G3001 Zhengzhou Ring Expressway

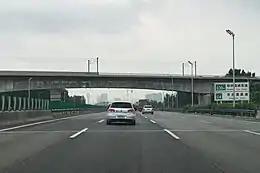
East section of the expressway (G4 concurrency)

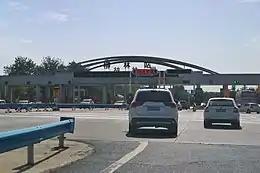
Liulin Toll Gate

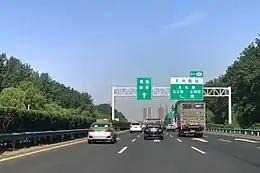
The north section of the expressway (G30 concurrency)

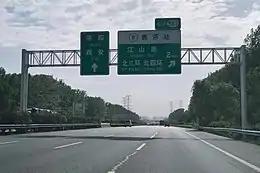
The expressway near Huiji exit

The maximum speed limit is 120 km/h for light passenger vehicles and 90 km/h for heavy vehicles. The minimum speed limit is 60 km/h.